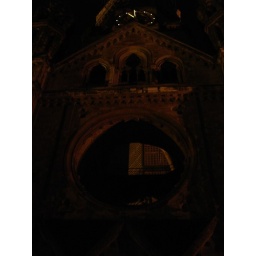
Remnants of a bombed out old church in Berlin. Here, a view of where a stained glass window used to be.